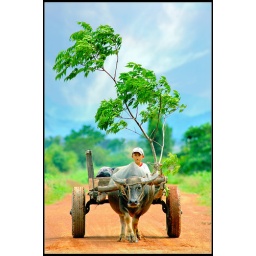
This Boy is bringing a fruit tree back home and his good dream will become in ten year after...